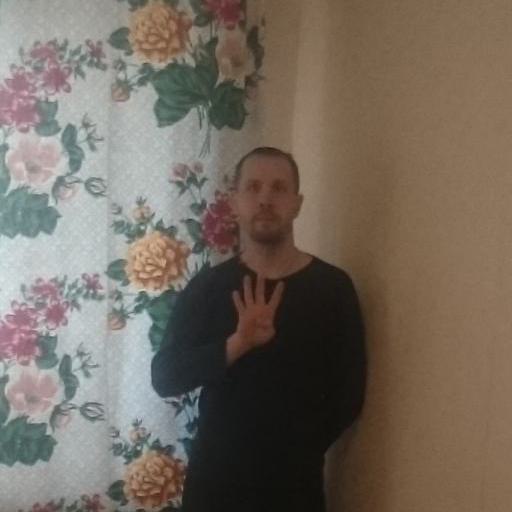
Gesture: four